245th Siege Battery, Royal Garrison Artillery

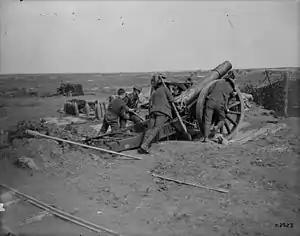
Crew positioning a 6-inch 26 cwt howitzer.

The battery went out to the Western Front on 29 January 1917, equipped with four 6-inch 26 cwt howitzers and joined 52nd Heavy Artillery Group (HAG) serving under Second Army in the Ypres sector.